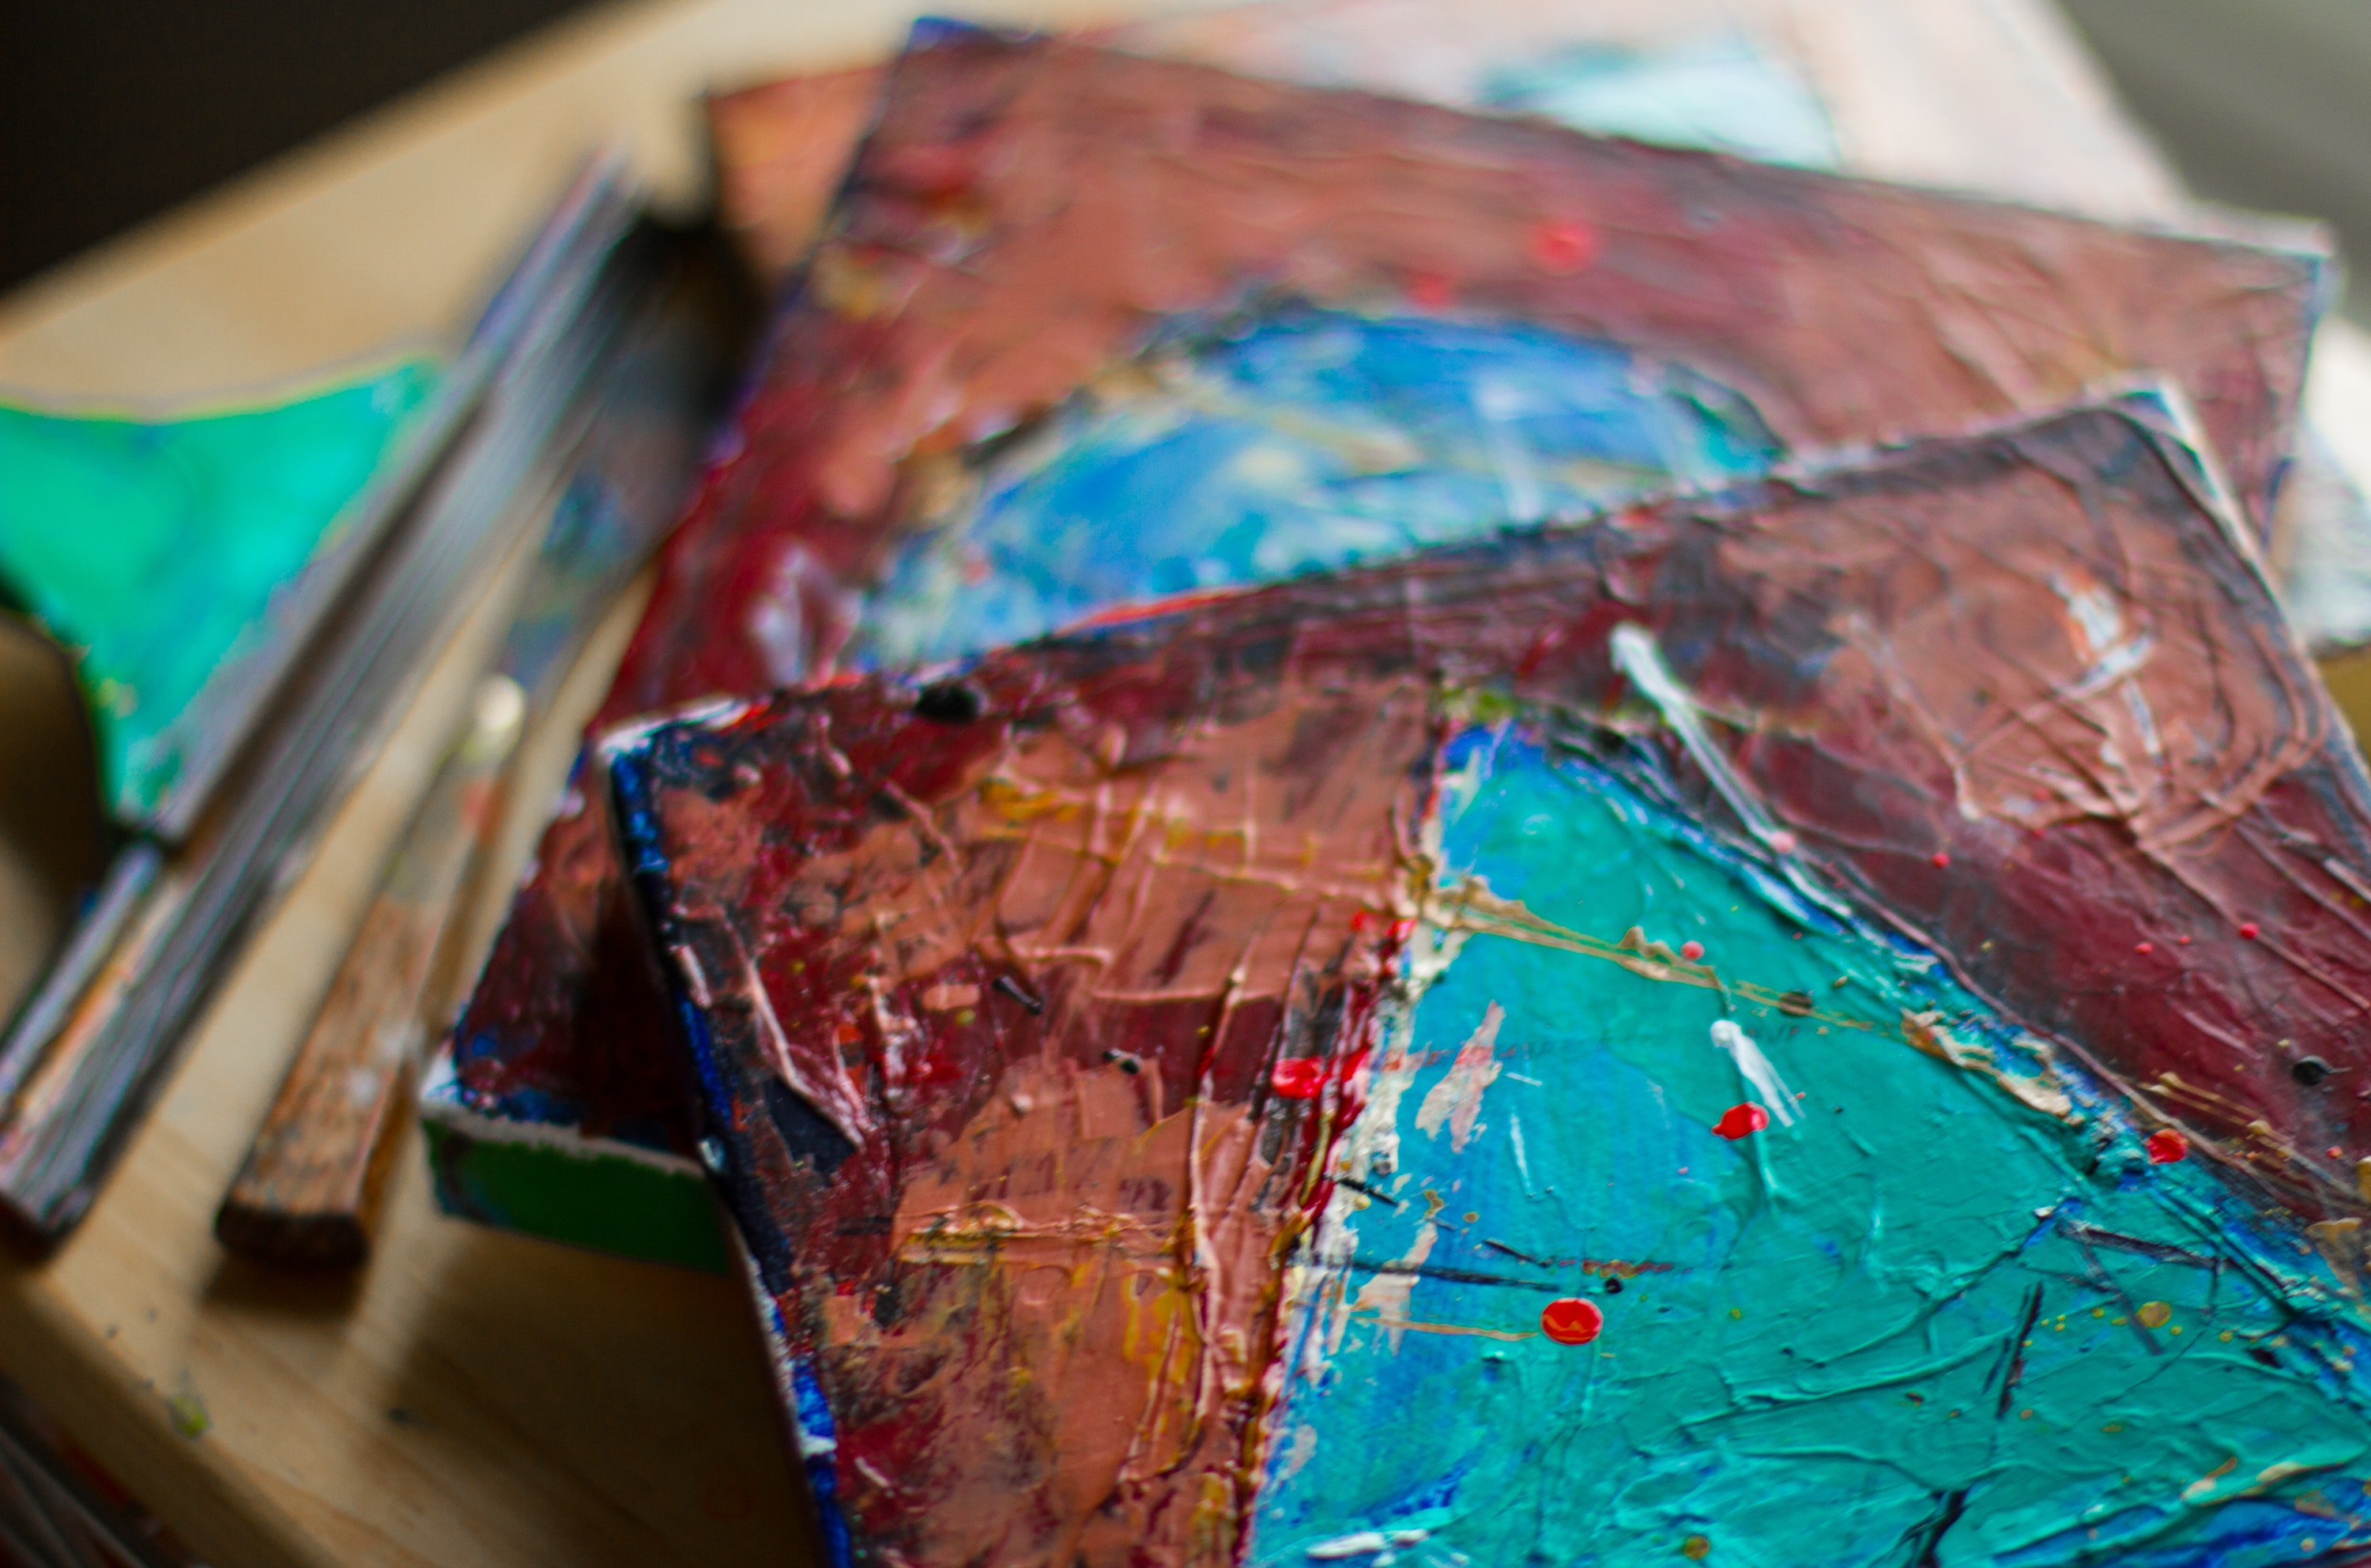
blue, acrylic paint, art, visual arts, painting, paint, textile, Colorfulness